Theodore H. Hittell

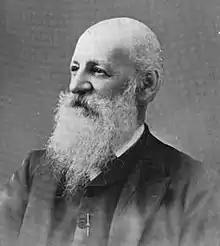
Theodore H. Hittell

Theodore Henry Hittell (18301917) was a historian, state senator, and writer. He is known for his histories of California as well as his association with John "Grizzly" Adams.